Accrington Library

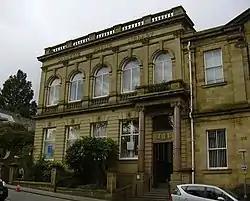
Carnegie Library Accrington, 2008

Accrington Library is a Carnegie library located in the town of Accrington, Lancashire.